Ford Torino

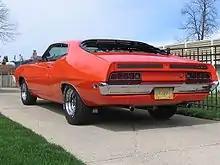
1970 Ford Torino Cobra shown with optional sport slats and Magnum 500 wheels

All Torinos grew by about in length, requiring a stretched chassis and resulting in a longer wheelbase (station wagons used a wheelbase). Weight was up for most models by at least . The wheel track was widened to in front and in the rear to help the Torino improve its road holding abilities. The extra width between the spring towers increased the engine compartment size allowing the larger 385 Series V8s to fit. However, the suspension remained unchanged from the 1969 models. Optional suspension packages included the competition suspension and heavy-duty suspension options. The competition suspension consisted of extra-heavy-duty front and rear springs ( per inch front, and per inch rear), Gabriel shocks (staggered rear shocks on 4-speed cars), and a large 0.95" front sway bar (0.75" standard on other suspensions). In a 1970 "Motor Trend" test of a Torino Cobra, "Motor Trend" described the competition suspension as "completely different: The car goes through tight turns in a confidence-inspiring controlled slide. It's all very smooth and unusual."